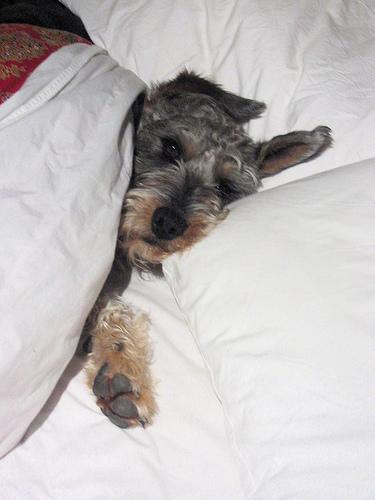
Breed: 220-n000053-standard_schnauzer